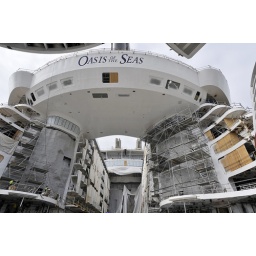
Another view of the Boardwalk neighborhood. Note the rock climbing walls being put together. Image by STX Europe.